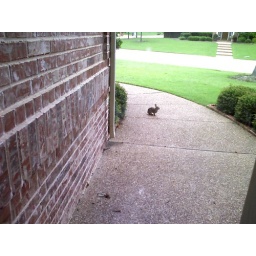
our new neighbour -- this little guy/girl is on our front sidewalk right near the front door